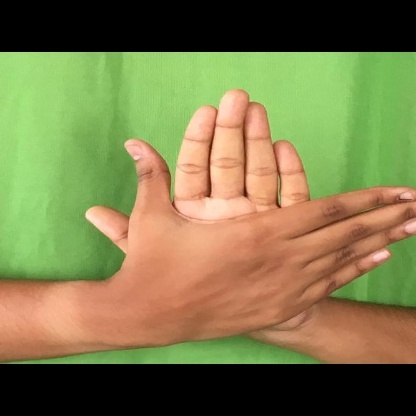
Mudra: Chakra